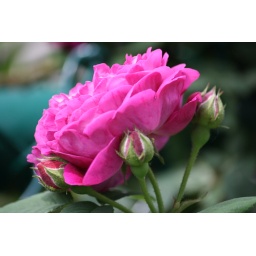
Great climbing rose that starts off pink and becomes mauve. Flowers in June only.